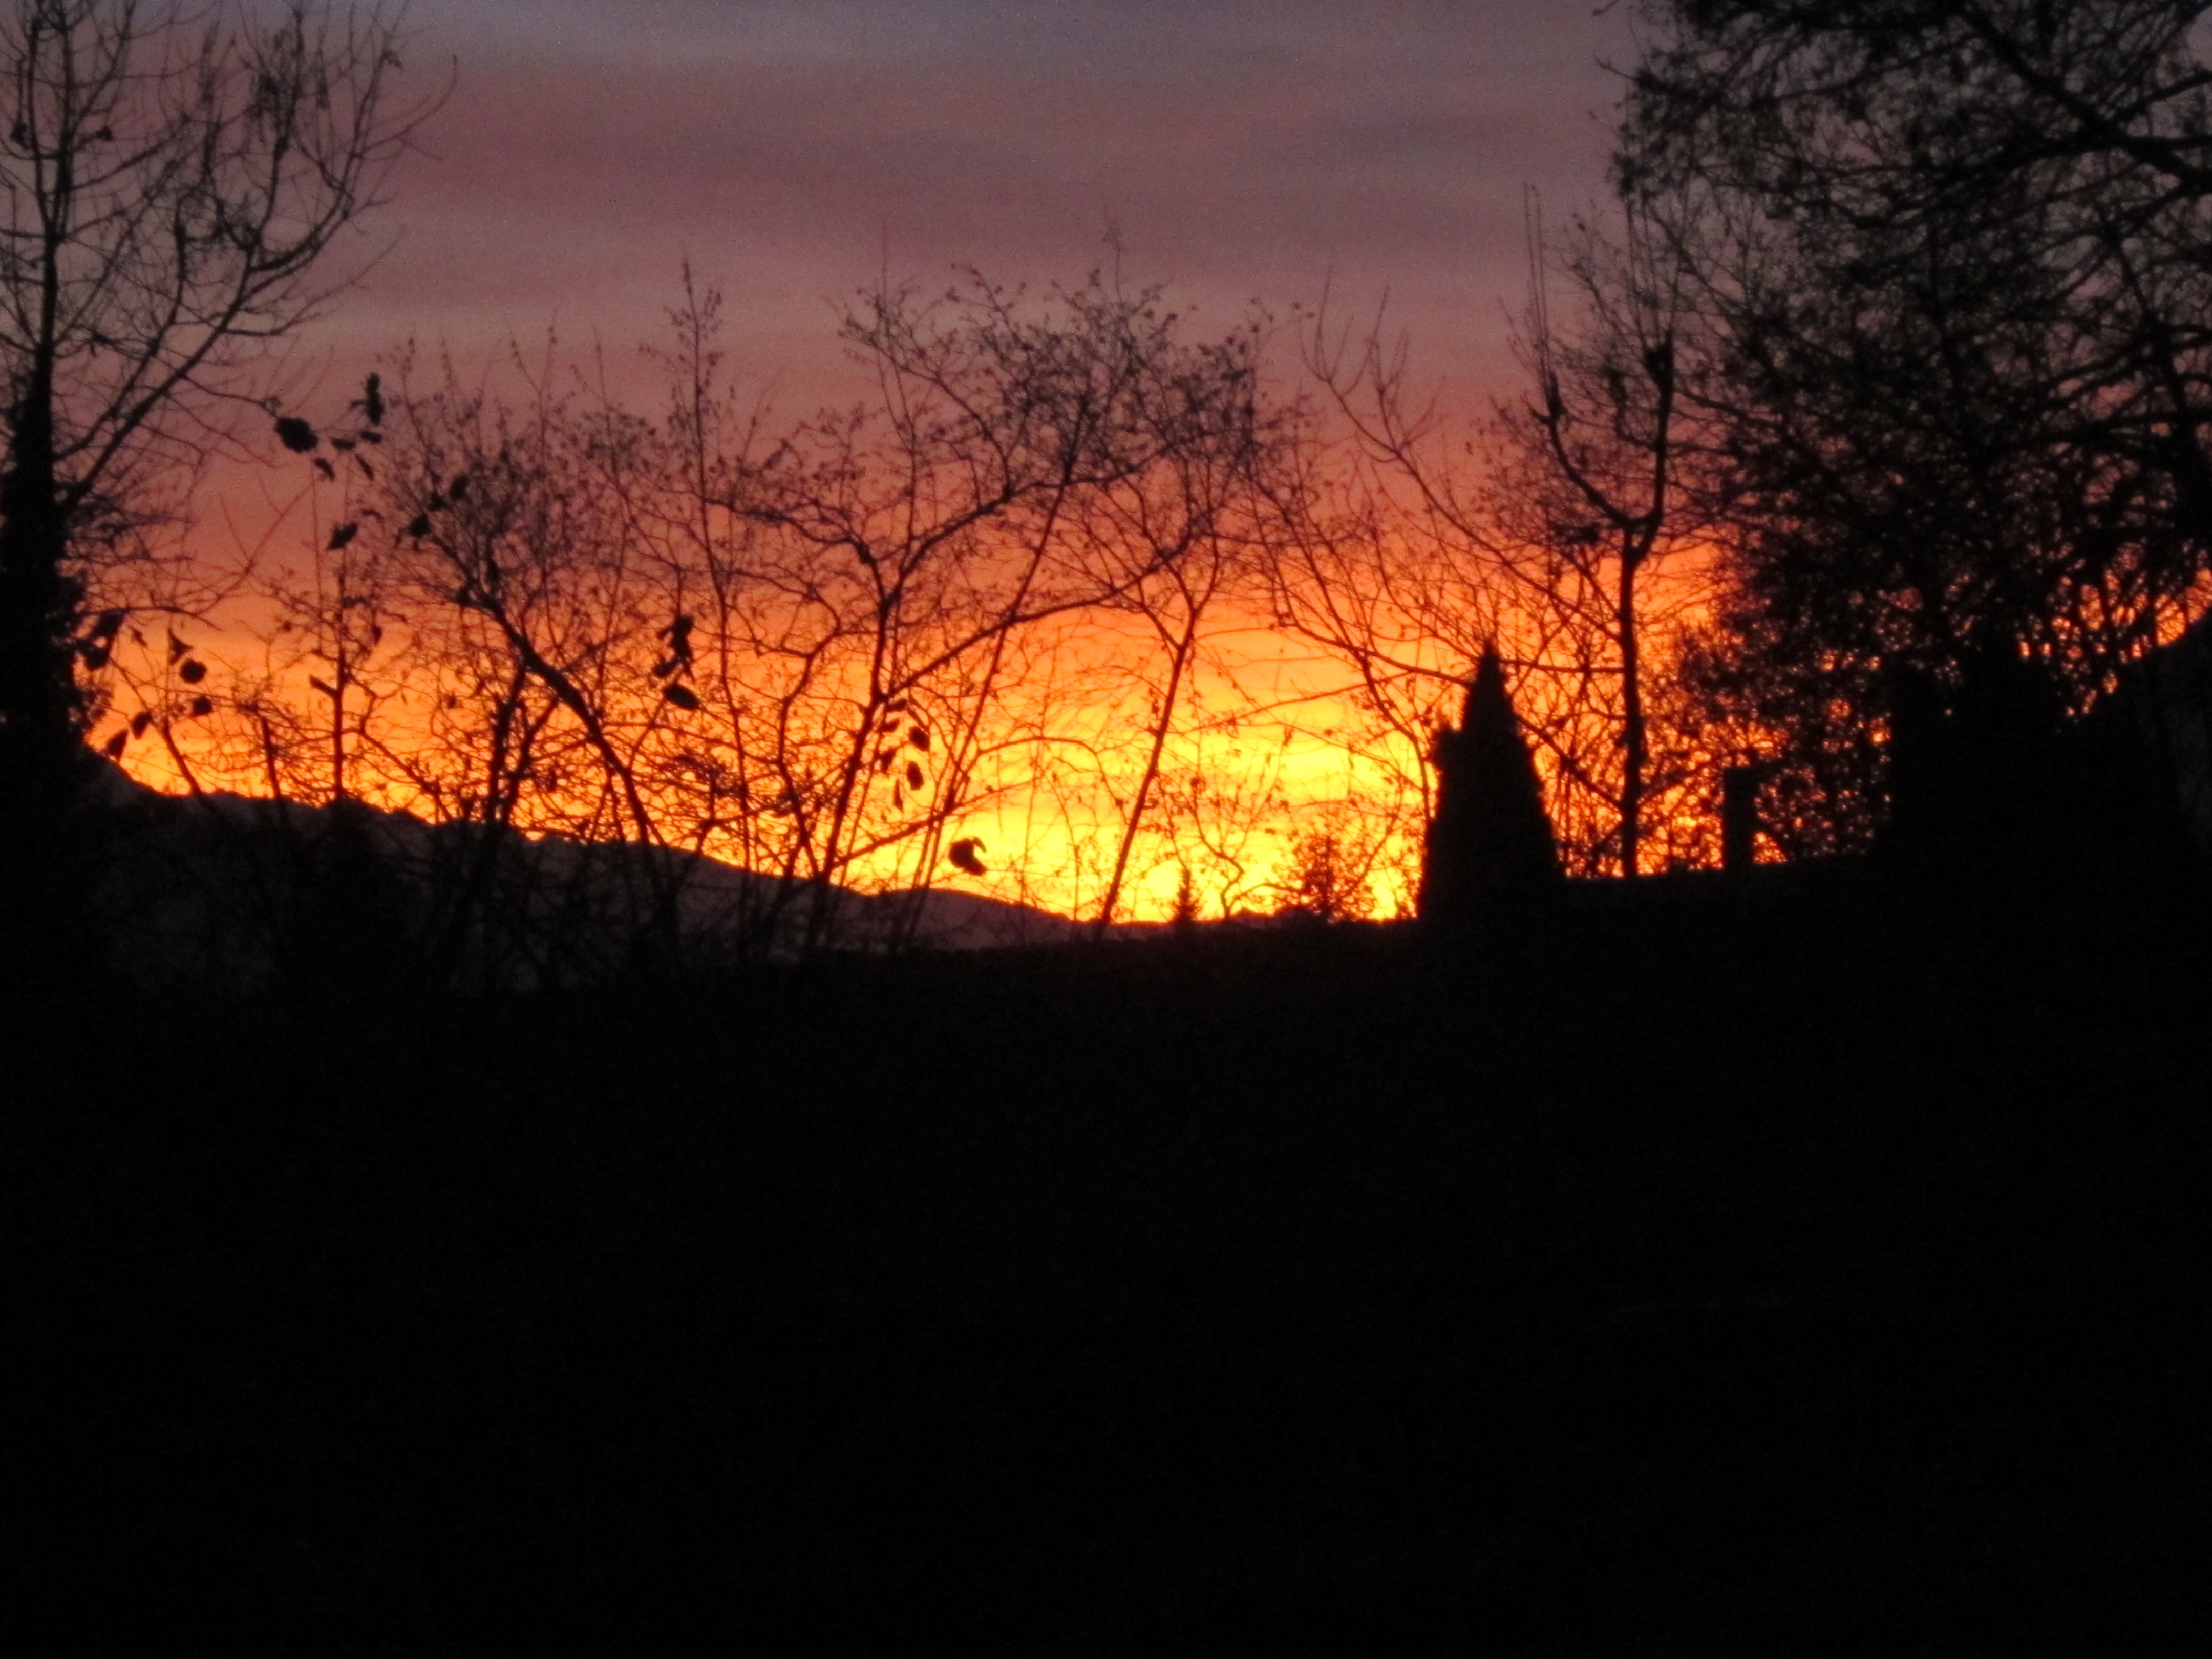
tree, nature, sunrise, sunset, morning, dawn, dusk, evening, darkness, styria, ennstal, abendstimmung, afterglow, atmospheric phenomenon